History of terrorism

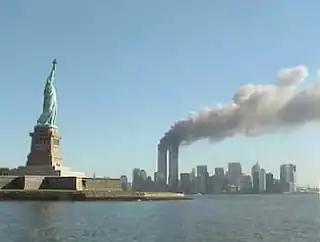
September 11, 2001The towers of the World Trade Center burn

Osama bin Laden, closely advised by Egyptian Islamic Jihad leader Ayman al-Zawahiri, in 1988 founded Al-Qaeda (Arabic: القاعدة, meaning "The Base"), an Islamic jihadist movement to replace Western-controlled or dominated Muslim countries with Islamic fundamentalist regimes. In pursuit of that goal, bin Laden issued a 1996 manifesto that vowed violent jihad against U.S. Armed Forces based in Saudi Arabia. On August 7, 1998, individuals associated with Al Qaeda and Egyptian Islamic Jihad carried out simultaneous bombings of two U.S. embassies in Africa which resulted in 224 deaths. On October 12, 2000, Al-Qaeda carried out the USS Cole bombing, a suicide bombing of the U.S. Navy destroyer USS "Cole" harbored in the Yemeni port of Aden. The bombing killed seventeen U.S. sailors.